Tunisia

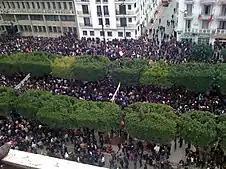

In November 1987, doctors declared Bourguiba unfit to rule and, in a bloodless coup d'état, Prime Minister Zine El Abidine Ben Ali assumed the presidency in accordance with Article 57 of the Tunisian constitution. The anniversary of Ben Ali's succession, 7 November, was celebrated as a national holiday. He was consistently re-elected with enormous majorities every five years (well over 80 percent of the vote), the last being 25 October 2009, until he fled the country amid popular unrest in January 2011.